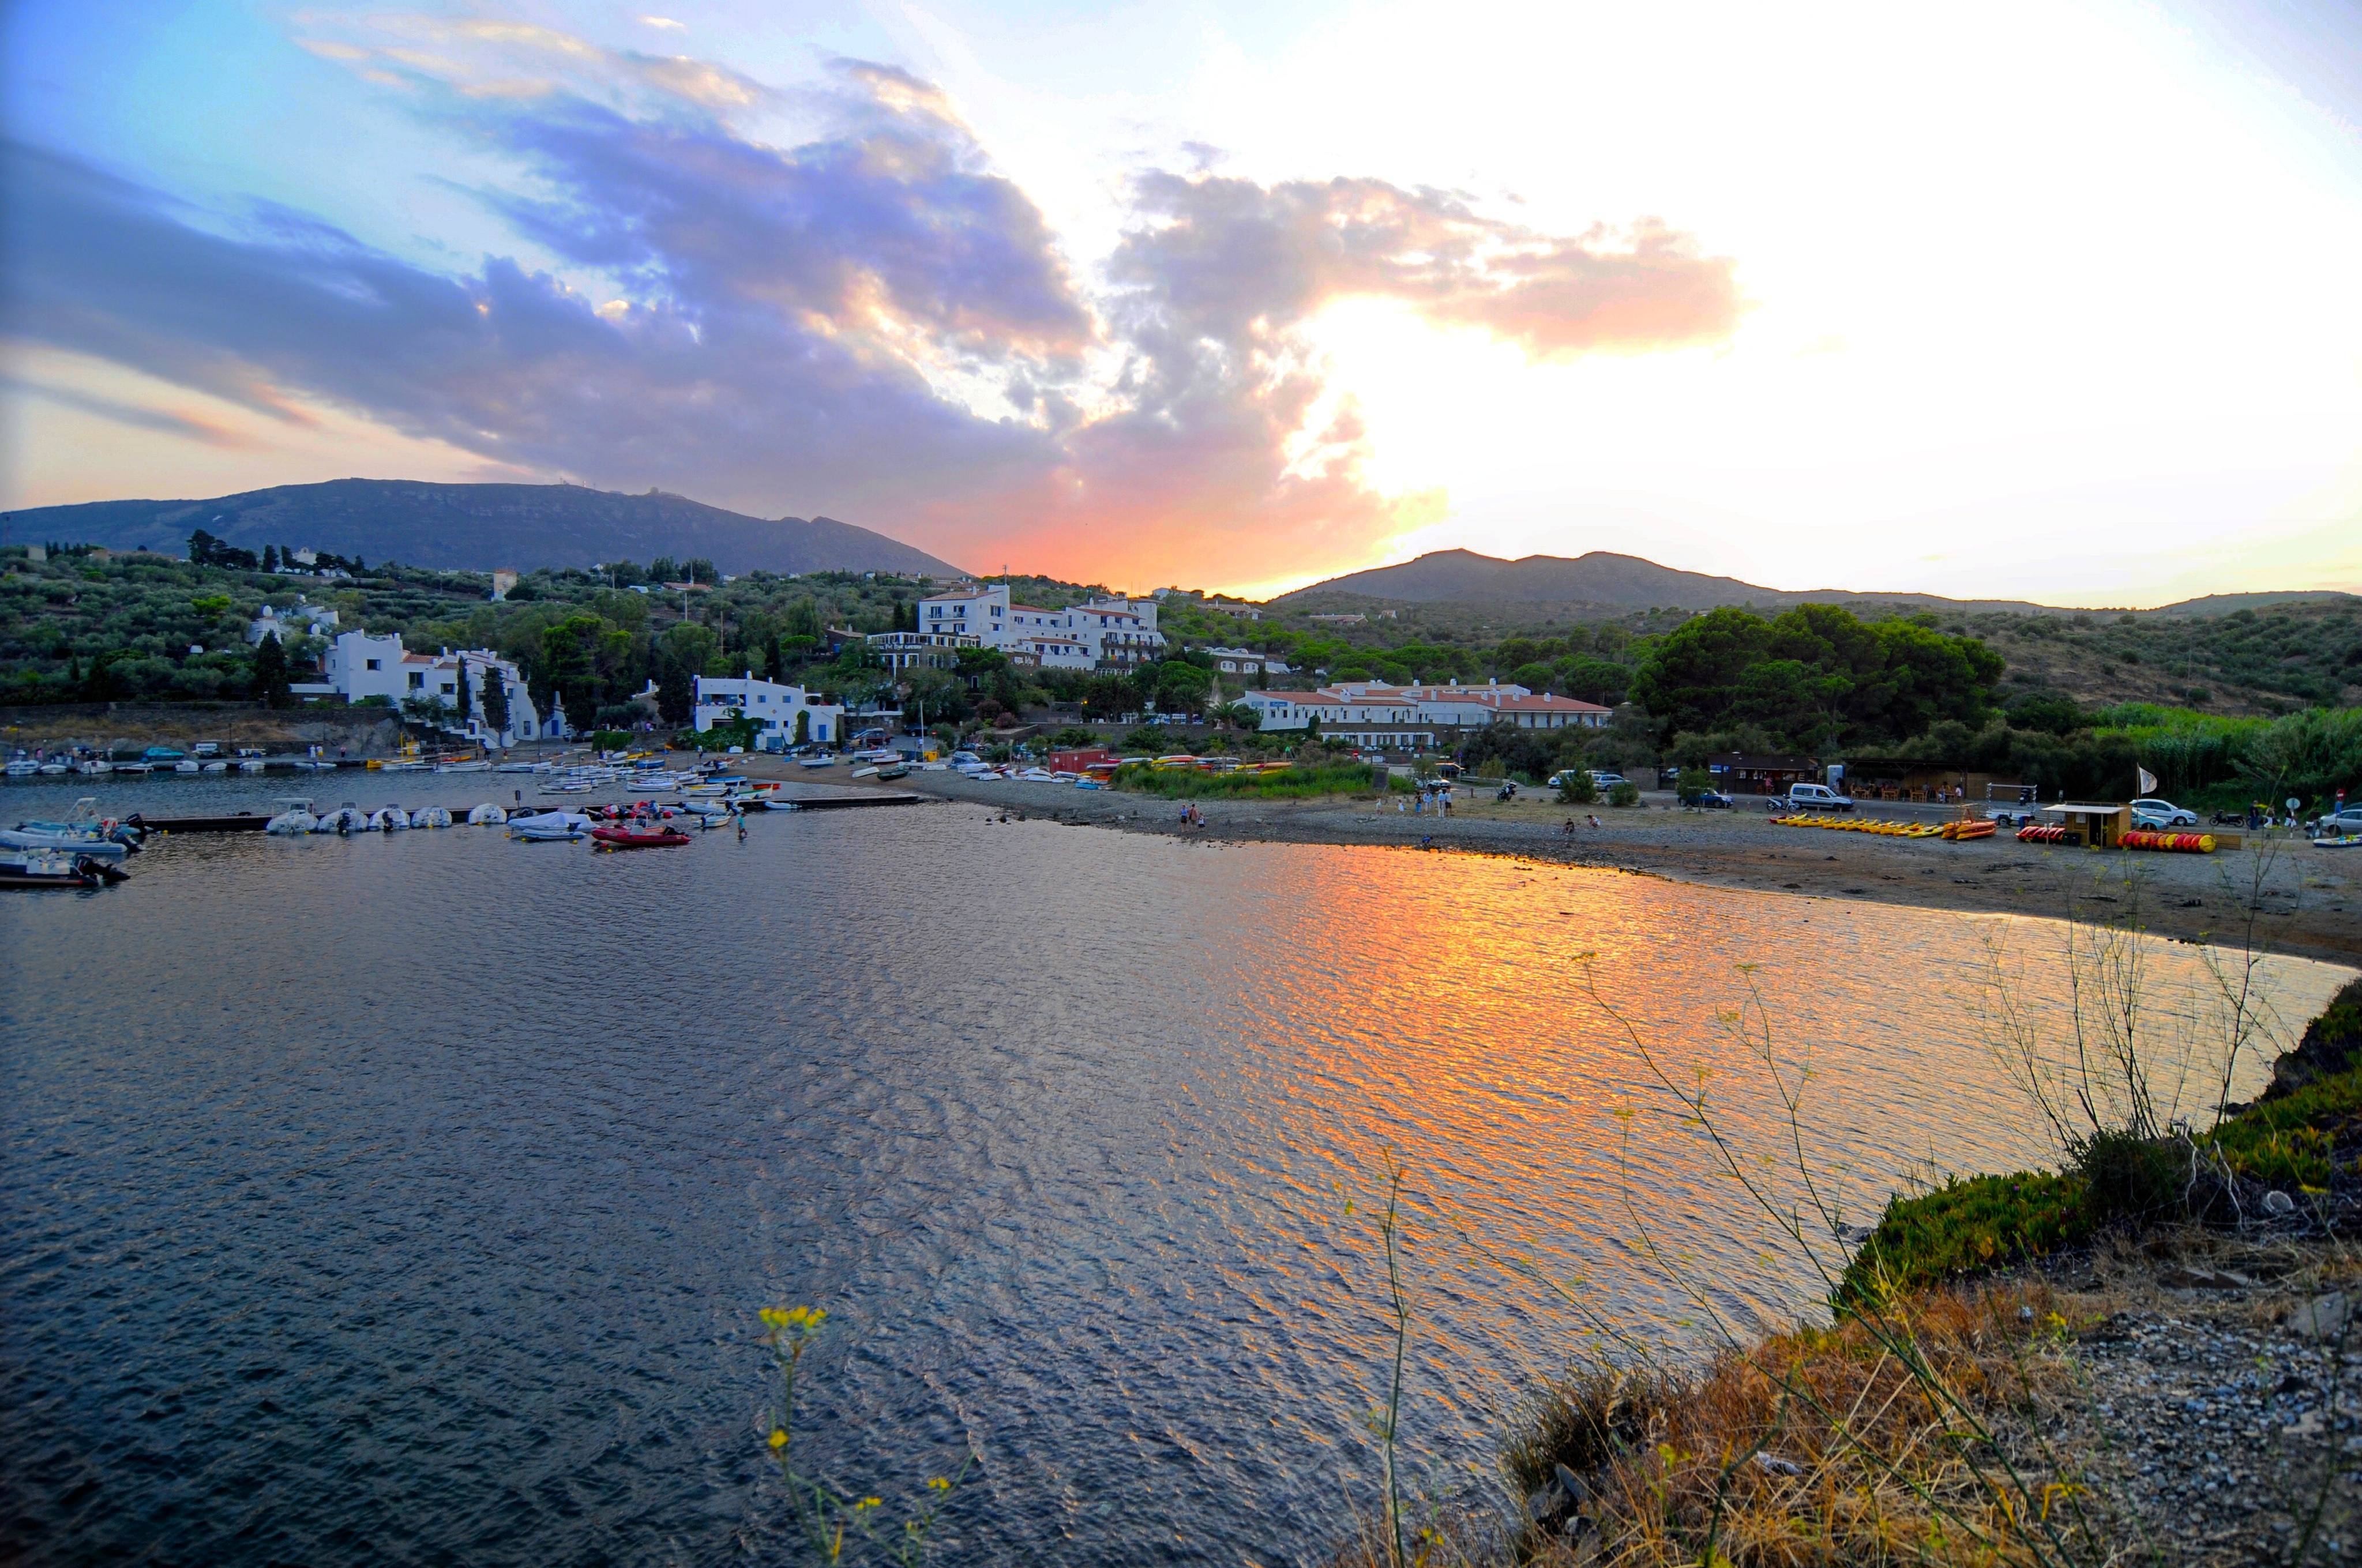
sea, coast, horizon, cloud, sky, sunset, morning, shore, lake, dawn, river, dusk, evening, reflection, bay, reservoir, waterway, body of water, catalunya, loch, costa brava, port lligat